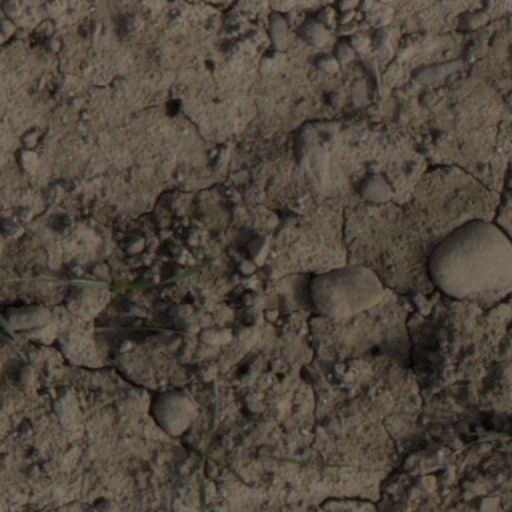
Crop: wheat